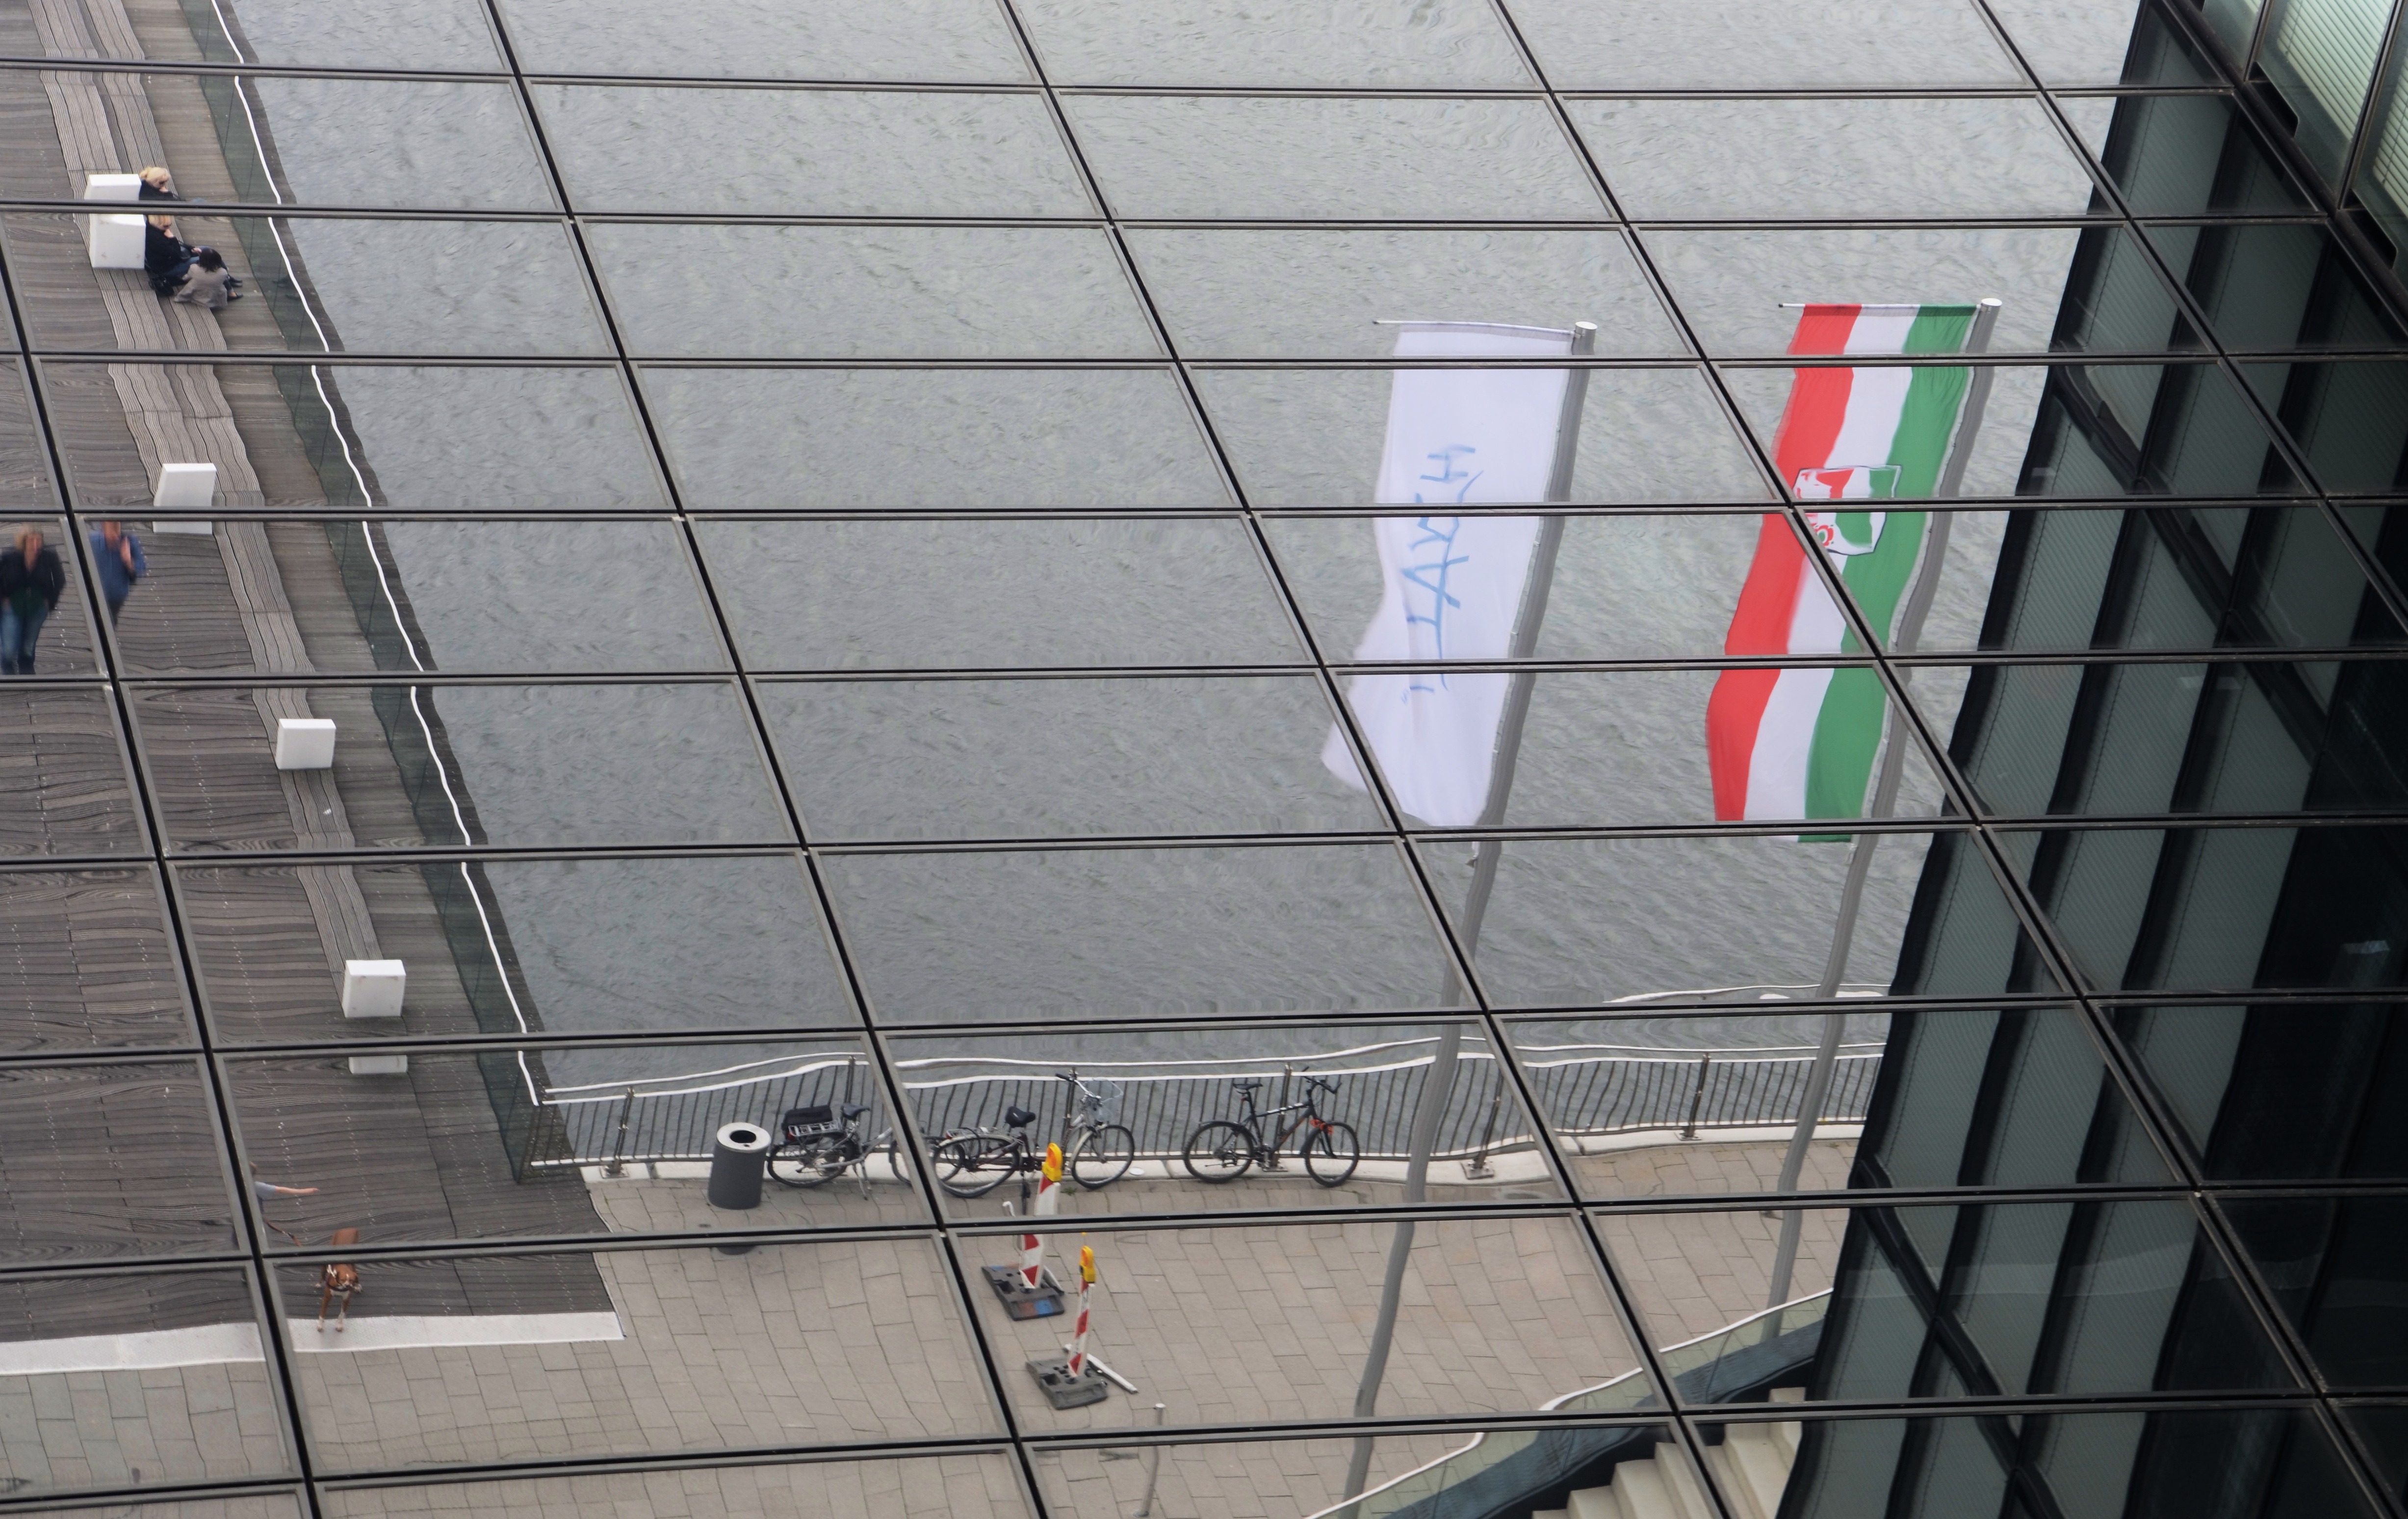
architecture, window, glass, roof, building, skyscraper, wall, pattern, line, facade, modern, mirroring, daylighting